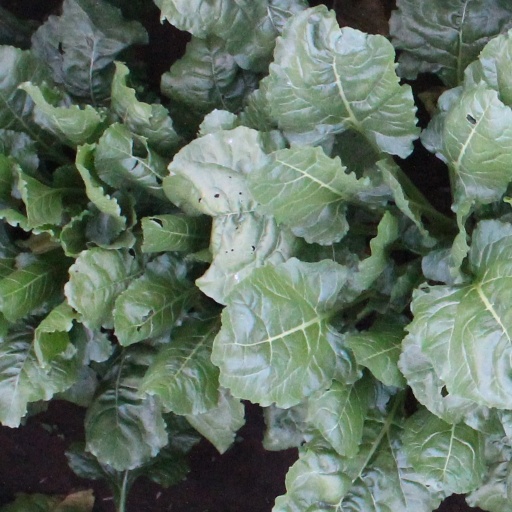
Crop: sugar beet